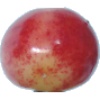
Label: cherry_rainier